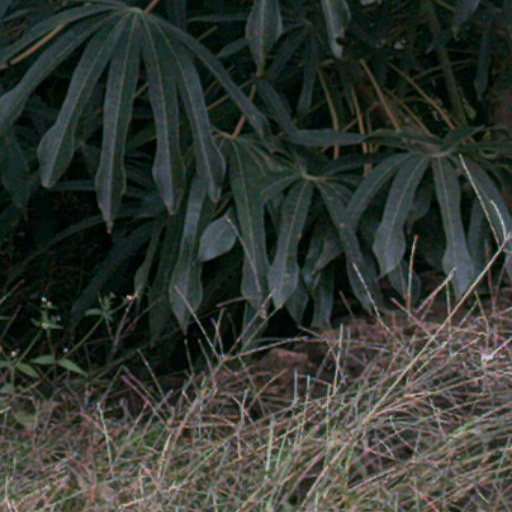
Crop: cassava